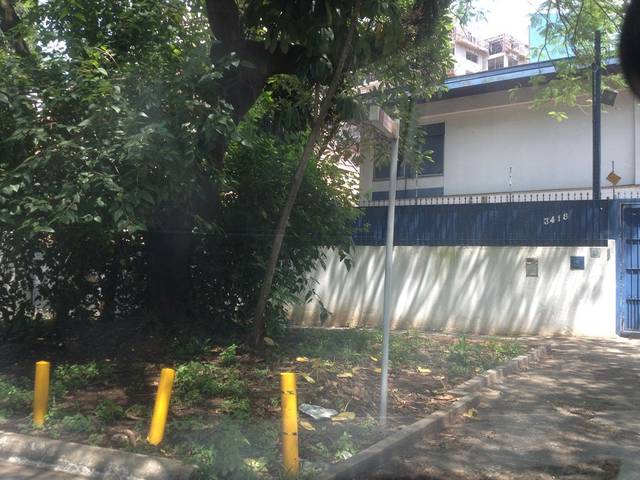
Region: Brazil
Coordinates: -23.572, -46.692